Occupy Dataran

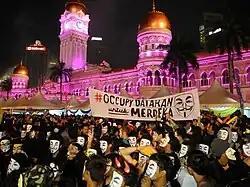
Protestors wear Guy Fawkes mask during the flash mob

On New Year's Eve, 200 people participated in a "V for Merdeka" flash mob protest at Dataran Merdeka organized by Occupy Dataran wearing the Guy Fawkes mask, a symbol of popular resistance that have appeared in many Occupy protests around the world. They were protesting against the Peaceful Assembly Bill, a piece of legislation enacted by the Malaysian government that bans street demonstrations and against the injustices that they saw happened in Malaysia throughout 2011.